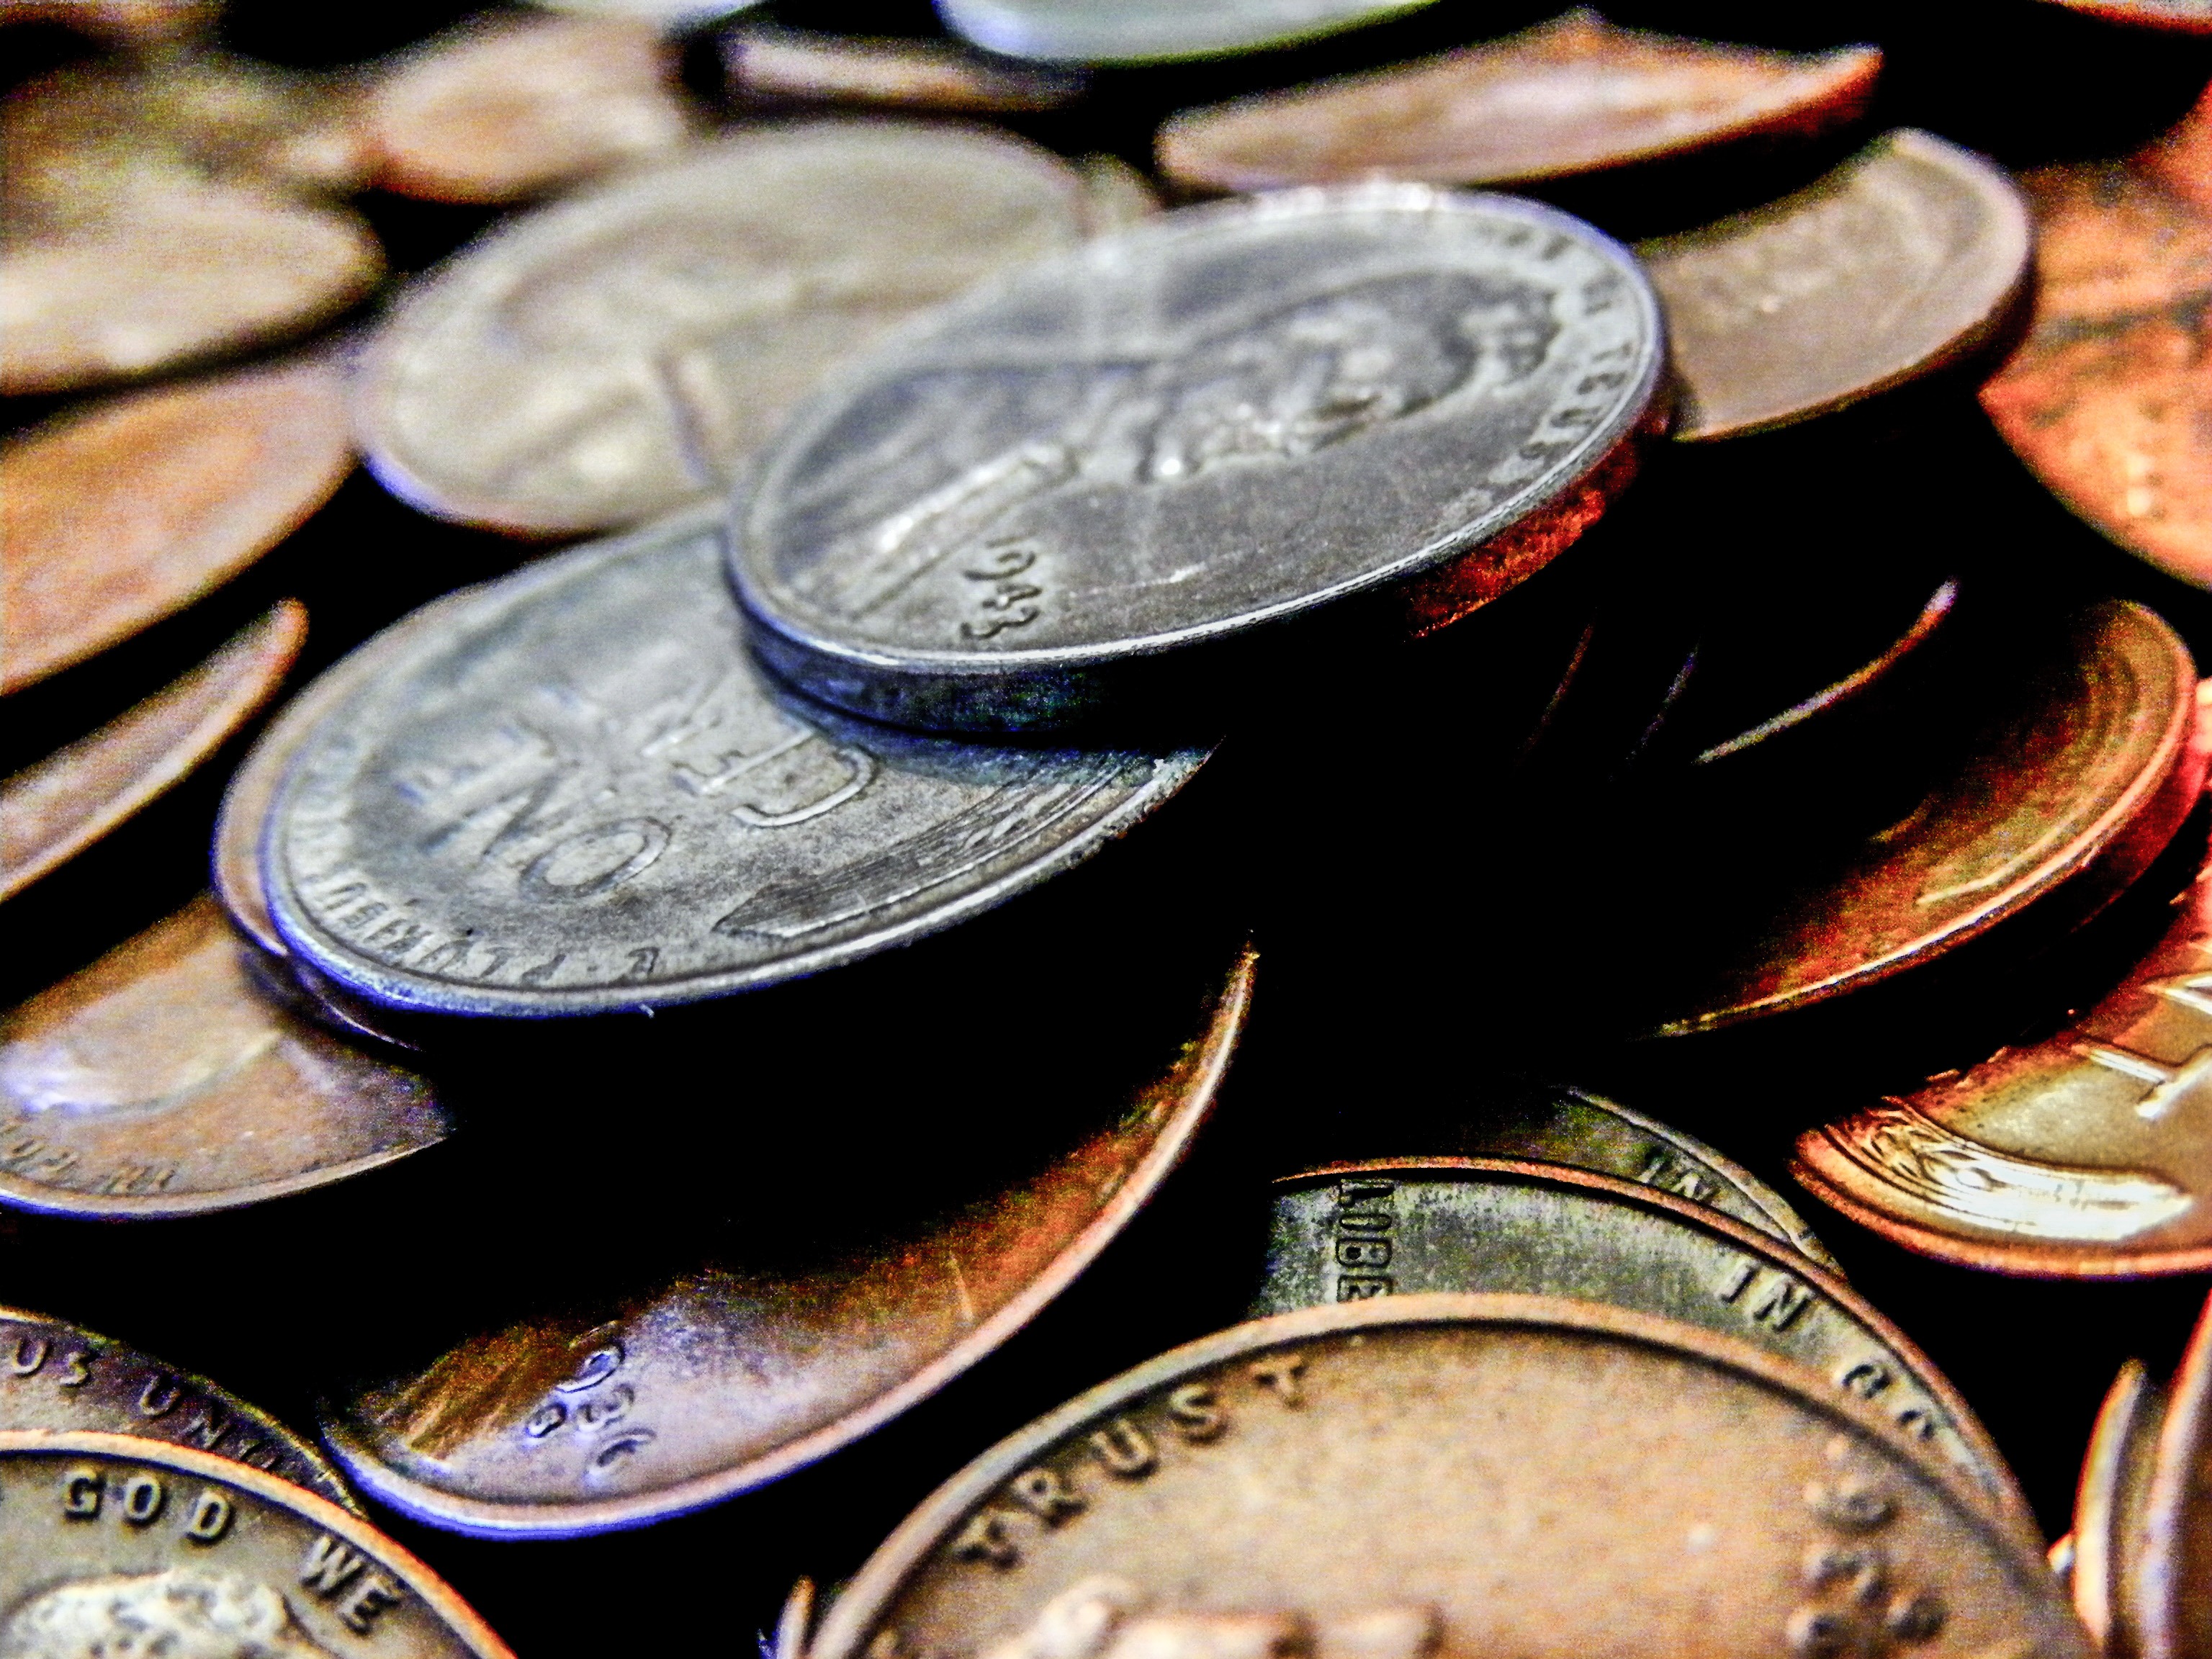
steel, metal, money, business, close up, cash, bank, one, copper, currency, coin, saving, risk, payment, financial, savings, coins, pennies, deposit, cent, finance, wealth, profit, investment, salary, earnings, incentive, cents, lincoln cent